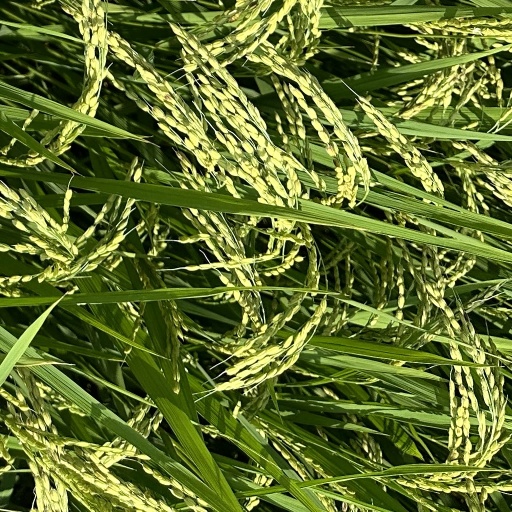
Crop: rice